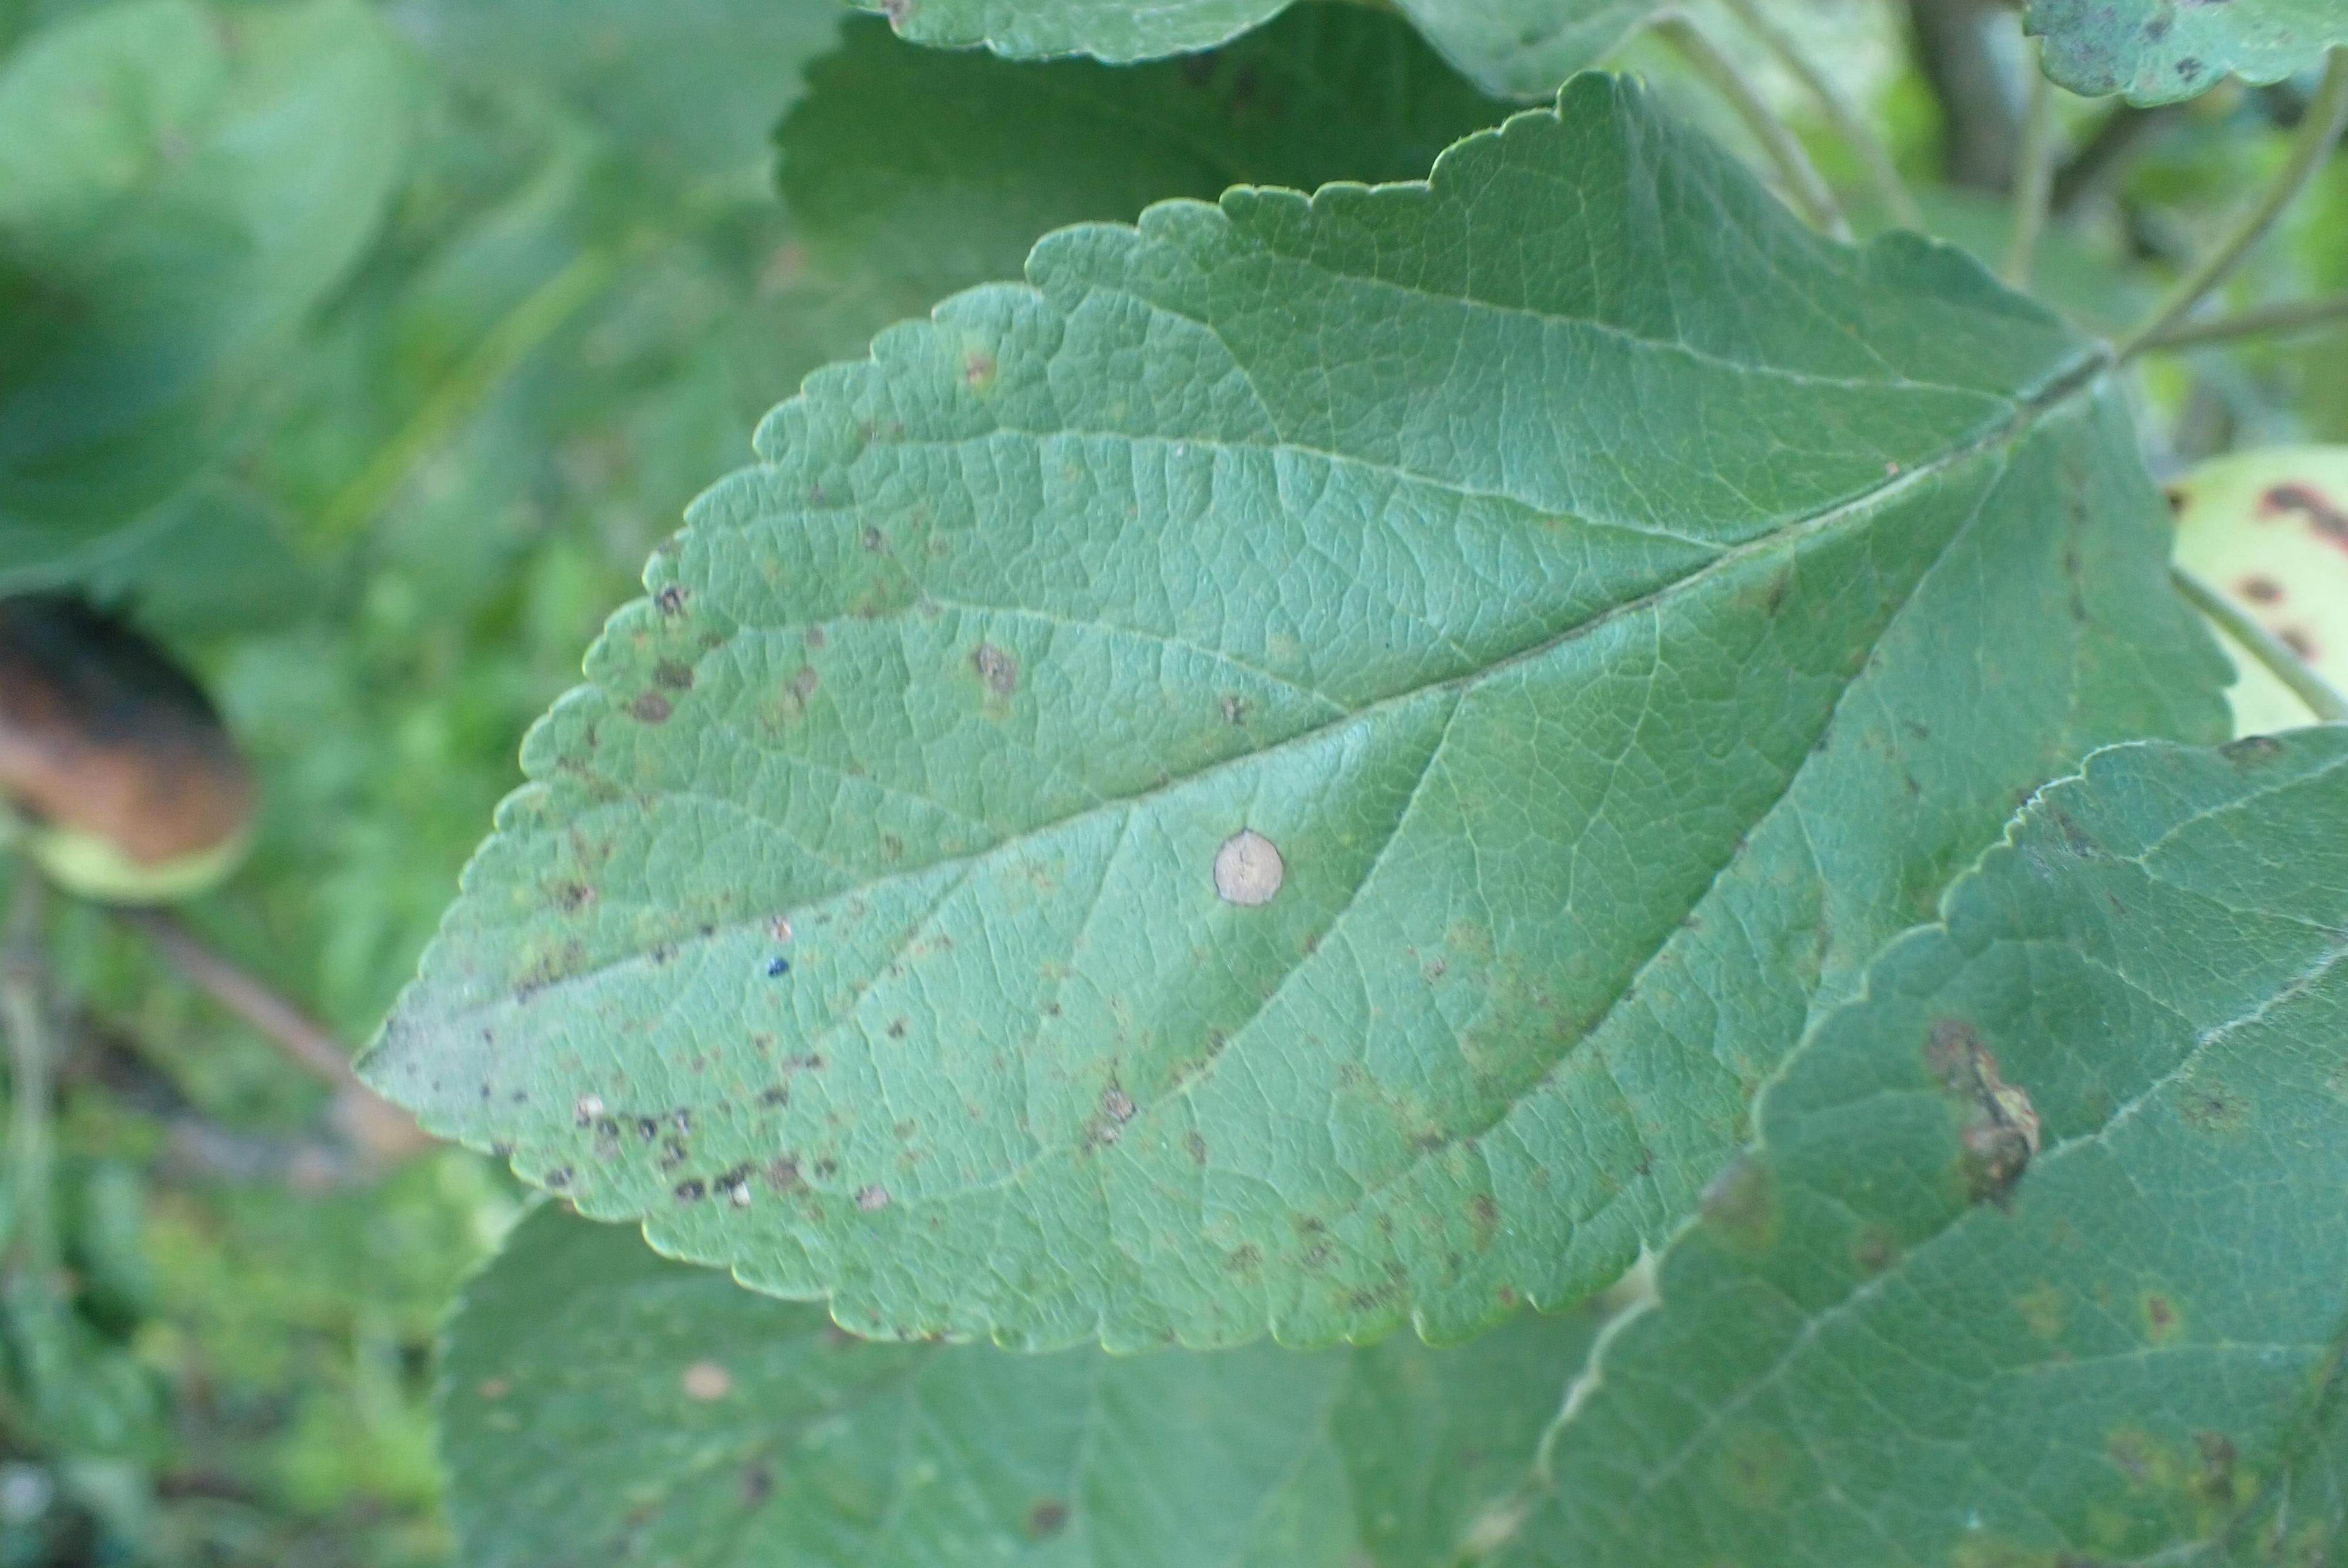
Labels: scab, frog_eye_leaf_spot